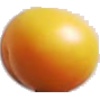
Label: Cherry Wax Yellow 1